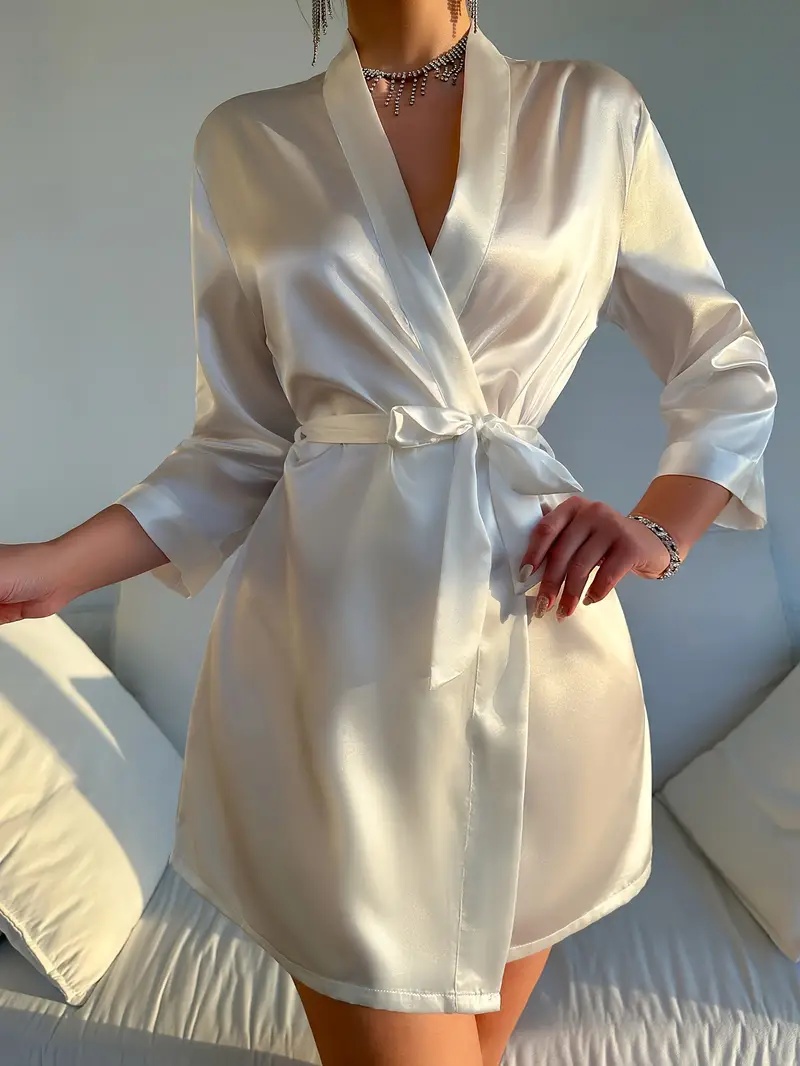
The Snow Robe
Wrap yourself in luxury and elegance with the Eternal Grace Satin Robe , crafted from premium Japanese satin for an ultra-smooth and silky feel. Designed with a sexy V-neckline and long sleeves , this robe drapes beautifully, offering a sophisticated and flattering silhouette. The solid color design adds a timeless charm, making it the perfect choice for cozy fall and winter evenings . Lightweight yet warm, it’s ideal for lounging, unwinding, or getting ready in style . Features: Fabric: Luxuriously soft Japanese satin with a silky-smooth texture. Design: Elegant V-neck, long-sleeve style with a relaxed fit. Occasions: Ideal for lounging, evening relaxation , or as a thoughtful gift . Care: Machine washable for effortless maintenance. Indulge in the perfect blend of comfort and sophistication with the Eternal Grace Satin Robe —your go-to for effortless elegance during the cooler seasons.
Brand: Stareoutfit
Category: Apparel & Accessories > Clothing > Sleepwear & Loungewear > Robes